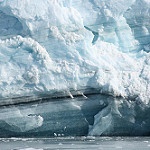
Scene: Outdoor